North Carolina-class battleship

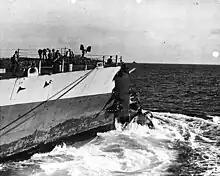
The bow of the ship, with several men standing aboard. A smaller warship is visible in the distance.

During the assault on Okinawa, "North Carolina" screened carriers and bombarded targets ashore. Although it was able to shoot down three kamikazes on 6 April, it was also struck by a shell during that time in a friendly fire incident; three were killed and forty-four injured. The battleship shot down a plane on the 7th and two on the 17th. After receiving another overhaul from 9 May to 28 June, this one in the naval yard at Pearl Harbor, "North Carolina" operated as both a carrier escort and shore bombardier for the remainder of the war. Of note was a 17 July bombardment of the industrial area in Hitachi, Ibaraki in company with fellow battleships , , and , along with smaller warships.